Bắc Lệ ambush

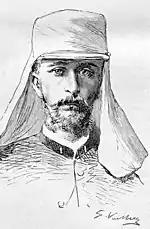
Captain Marie Dominique Laperrine of the "Chasseurs d'Afrique", whose cavalrymen covered the French retreat and helped evacuate the wounded on 24 June

At 4 p.m. Dugenne resumed his advance. Aware of the potential for a misunderstanding, he gave strict instructions that nobody was to open fire except on his order. For several minutes the French column marched unmolested along a jungle path towards a group of Chinese forts on the cliffs of Nui Đồng Nai. Seeing the path opening into a clearing, Dugenne ordered Laperrine's cavalry to replace an inexperienced section of Tonkinese riflemen at the front of the column. As the French cavalry spurred their horses forward to move to the front of the column, Chinese infantry in the Nui Đồng Nai forts suddenly opened fire on them. Seconds later, Chinese infantry shadowing the march of the French column opened fire on both its flanks. It is not clear whether the Chinese were alarmed by the sudden movement of the French cavalry or (as the French believed) they mistook the horsemen for a party of senior officers and deliberately fired on this tempting target.